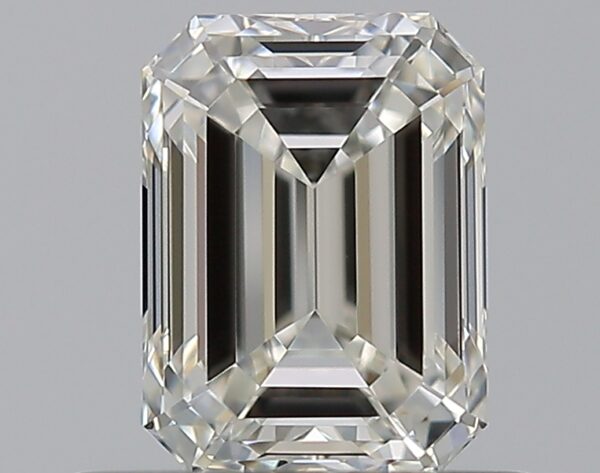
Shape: emerald
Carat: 0.7
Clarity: IF
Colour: H
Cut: EX
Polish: EX
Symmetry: EX
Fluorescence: N
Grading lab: GIA
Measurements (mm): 5.8 x 4.28 x 2.9